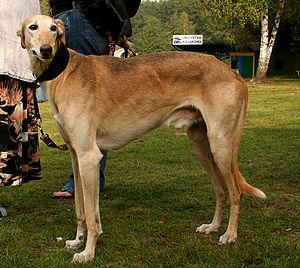
Le Lévrier Polonais est un lévrier à poil court, utilisé pour la chasse à vue. La Fédération cynologique internationale l'a répertorié dans le groupe 10, section 3, standard nᵒ 333.